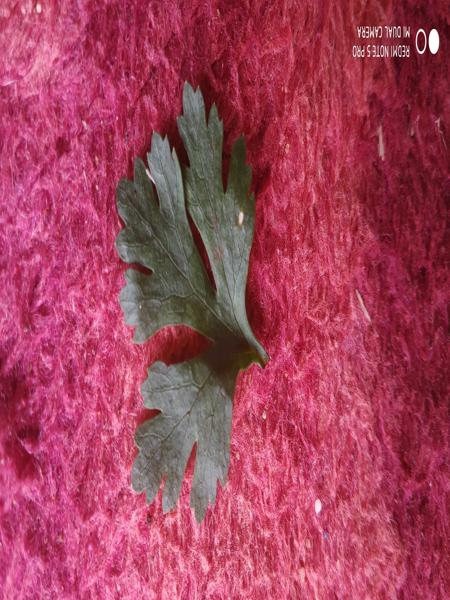
Plant: Coriender